Yolande de Polastron

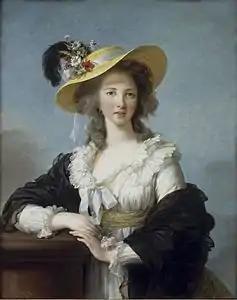
Portrait by Elisabeth Vigée-Lebrun, 1782. (styled after Self-portrait in a Straw Hat)

Yolande de Polastron, Duchess of Polignac (Yolande Martine Gabrielle; 8 September 17499 December 1793) was the favourite of Marie Antoinette, whom she met when she was presented at the Palace of Versailles in 1775, the year after Marie Antoinette became the Queen of France. She was considered one of the great beauties of pre-Revolutionary society, but her extravagance and exclusivity earned her many enemies.